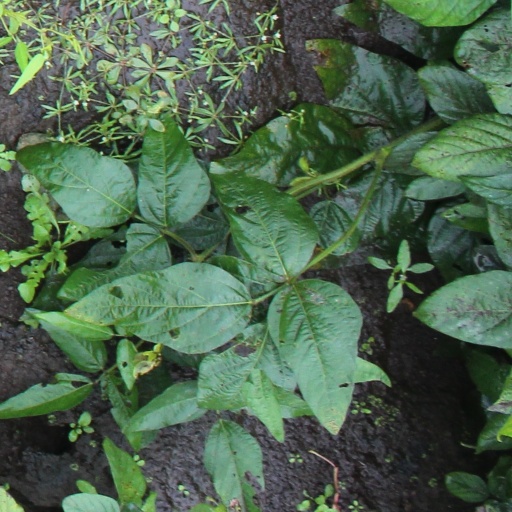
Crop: soybean